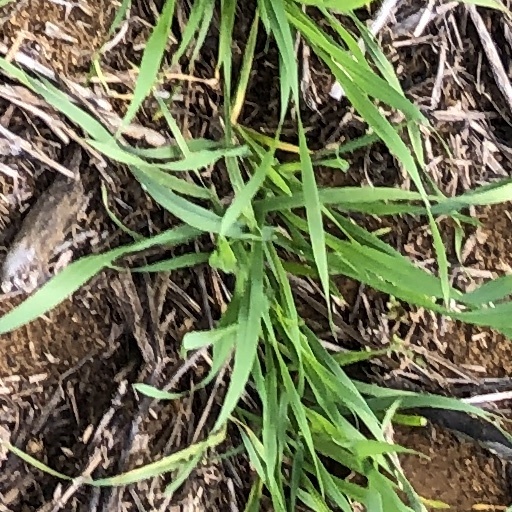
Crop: wheat